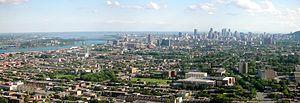
Vue sur Montréal depuis la Tour du Stade Olympique Русский: Вид на Монреаль (Канада) с Башни Олимпийского стадиона
Le stade olympique de Montréal est un stade omnisports couvert d'une capacité de 56 000 places, pouvant être aménagé jusqu'à une capacité de 65 000 places, conçu par l'architecte français Roger Taillibert et construit pour les Jeux olympiques d'été de 1976. Emblématique de la ville de Montréal, il demeure un édifice controversé vu à la fois comme un chef-d’œuvre d'architecture et comme un éléphant blanc.